Shut-off nozzle

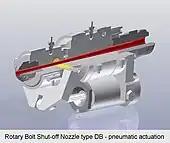
Rotary Bolt Shut-off Nozzle type DB - pneumatic actuation

This nozzle type is fitted with a rotatable bolt assembly which has a cavity equal in size to the melt channel. In its open position, the bolt cavity is directly aligned with the melt stream. When the actuator rotates the bolt assembly, the cavity becomes misaligned and thus shuts off the melt flow.